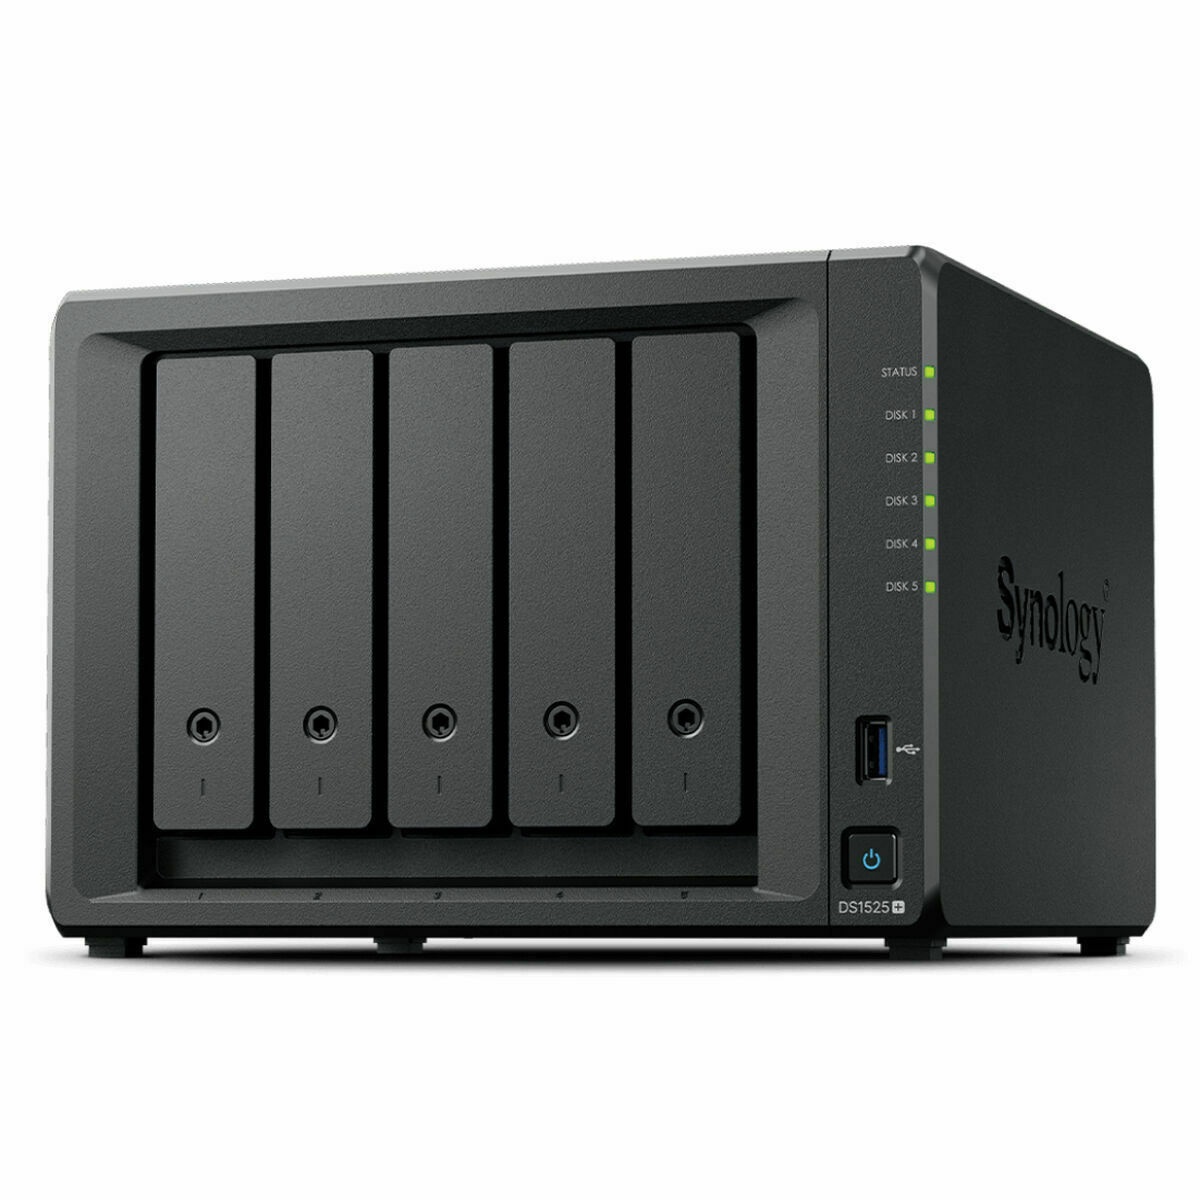
Armazenamanto em Rede NAS Synology DS1525+ Preto AMD Ryzen V1500B
Brand: Synology
Category: Electronics > Electronics Accessories > Computer Components > Storage Devices > Network Storage Systems